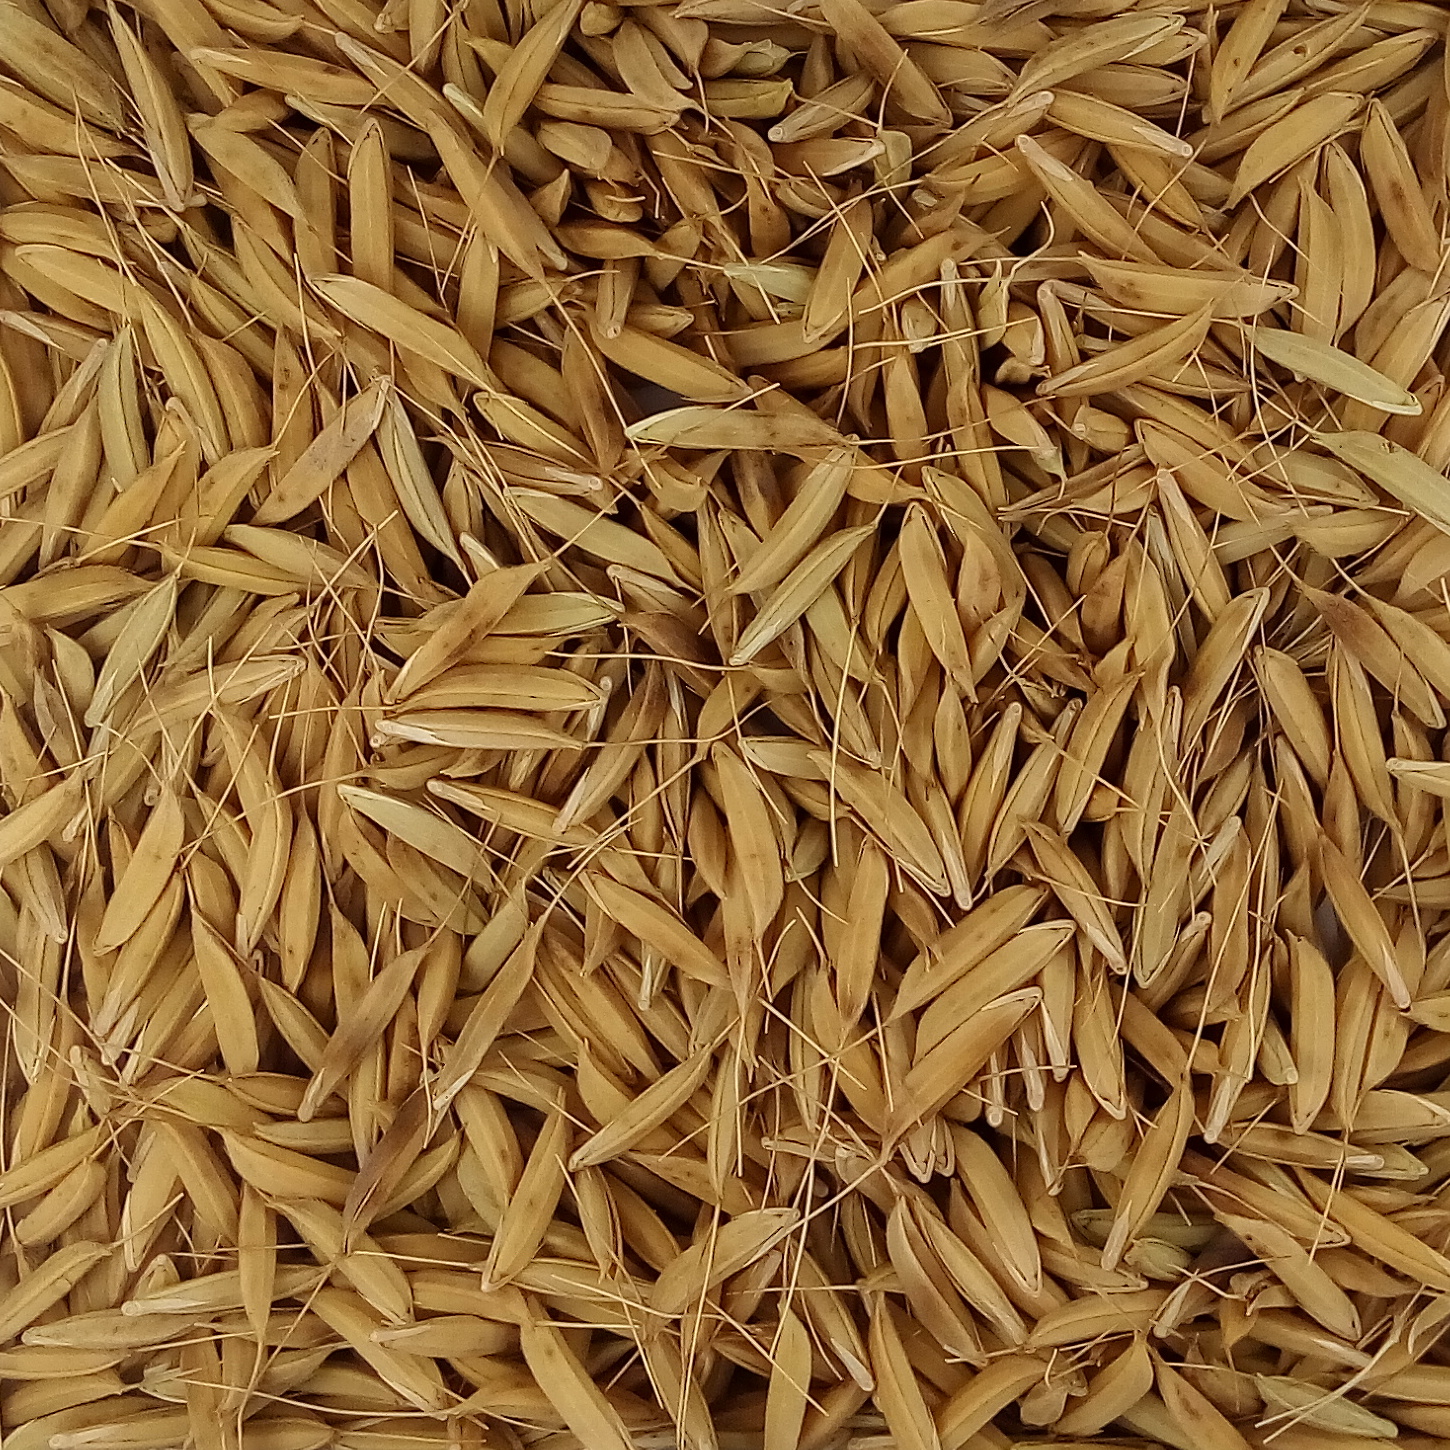
Rice seed variety: CSR_30